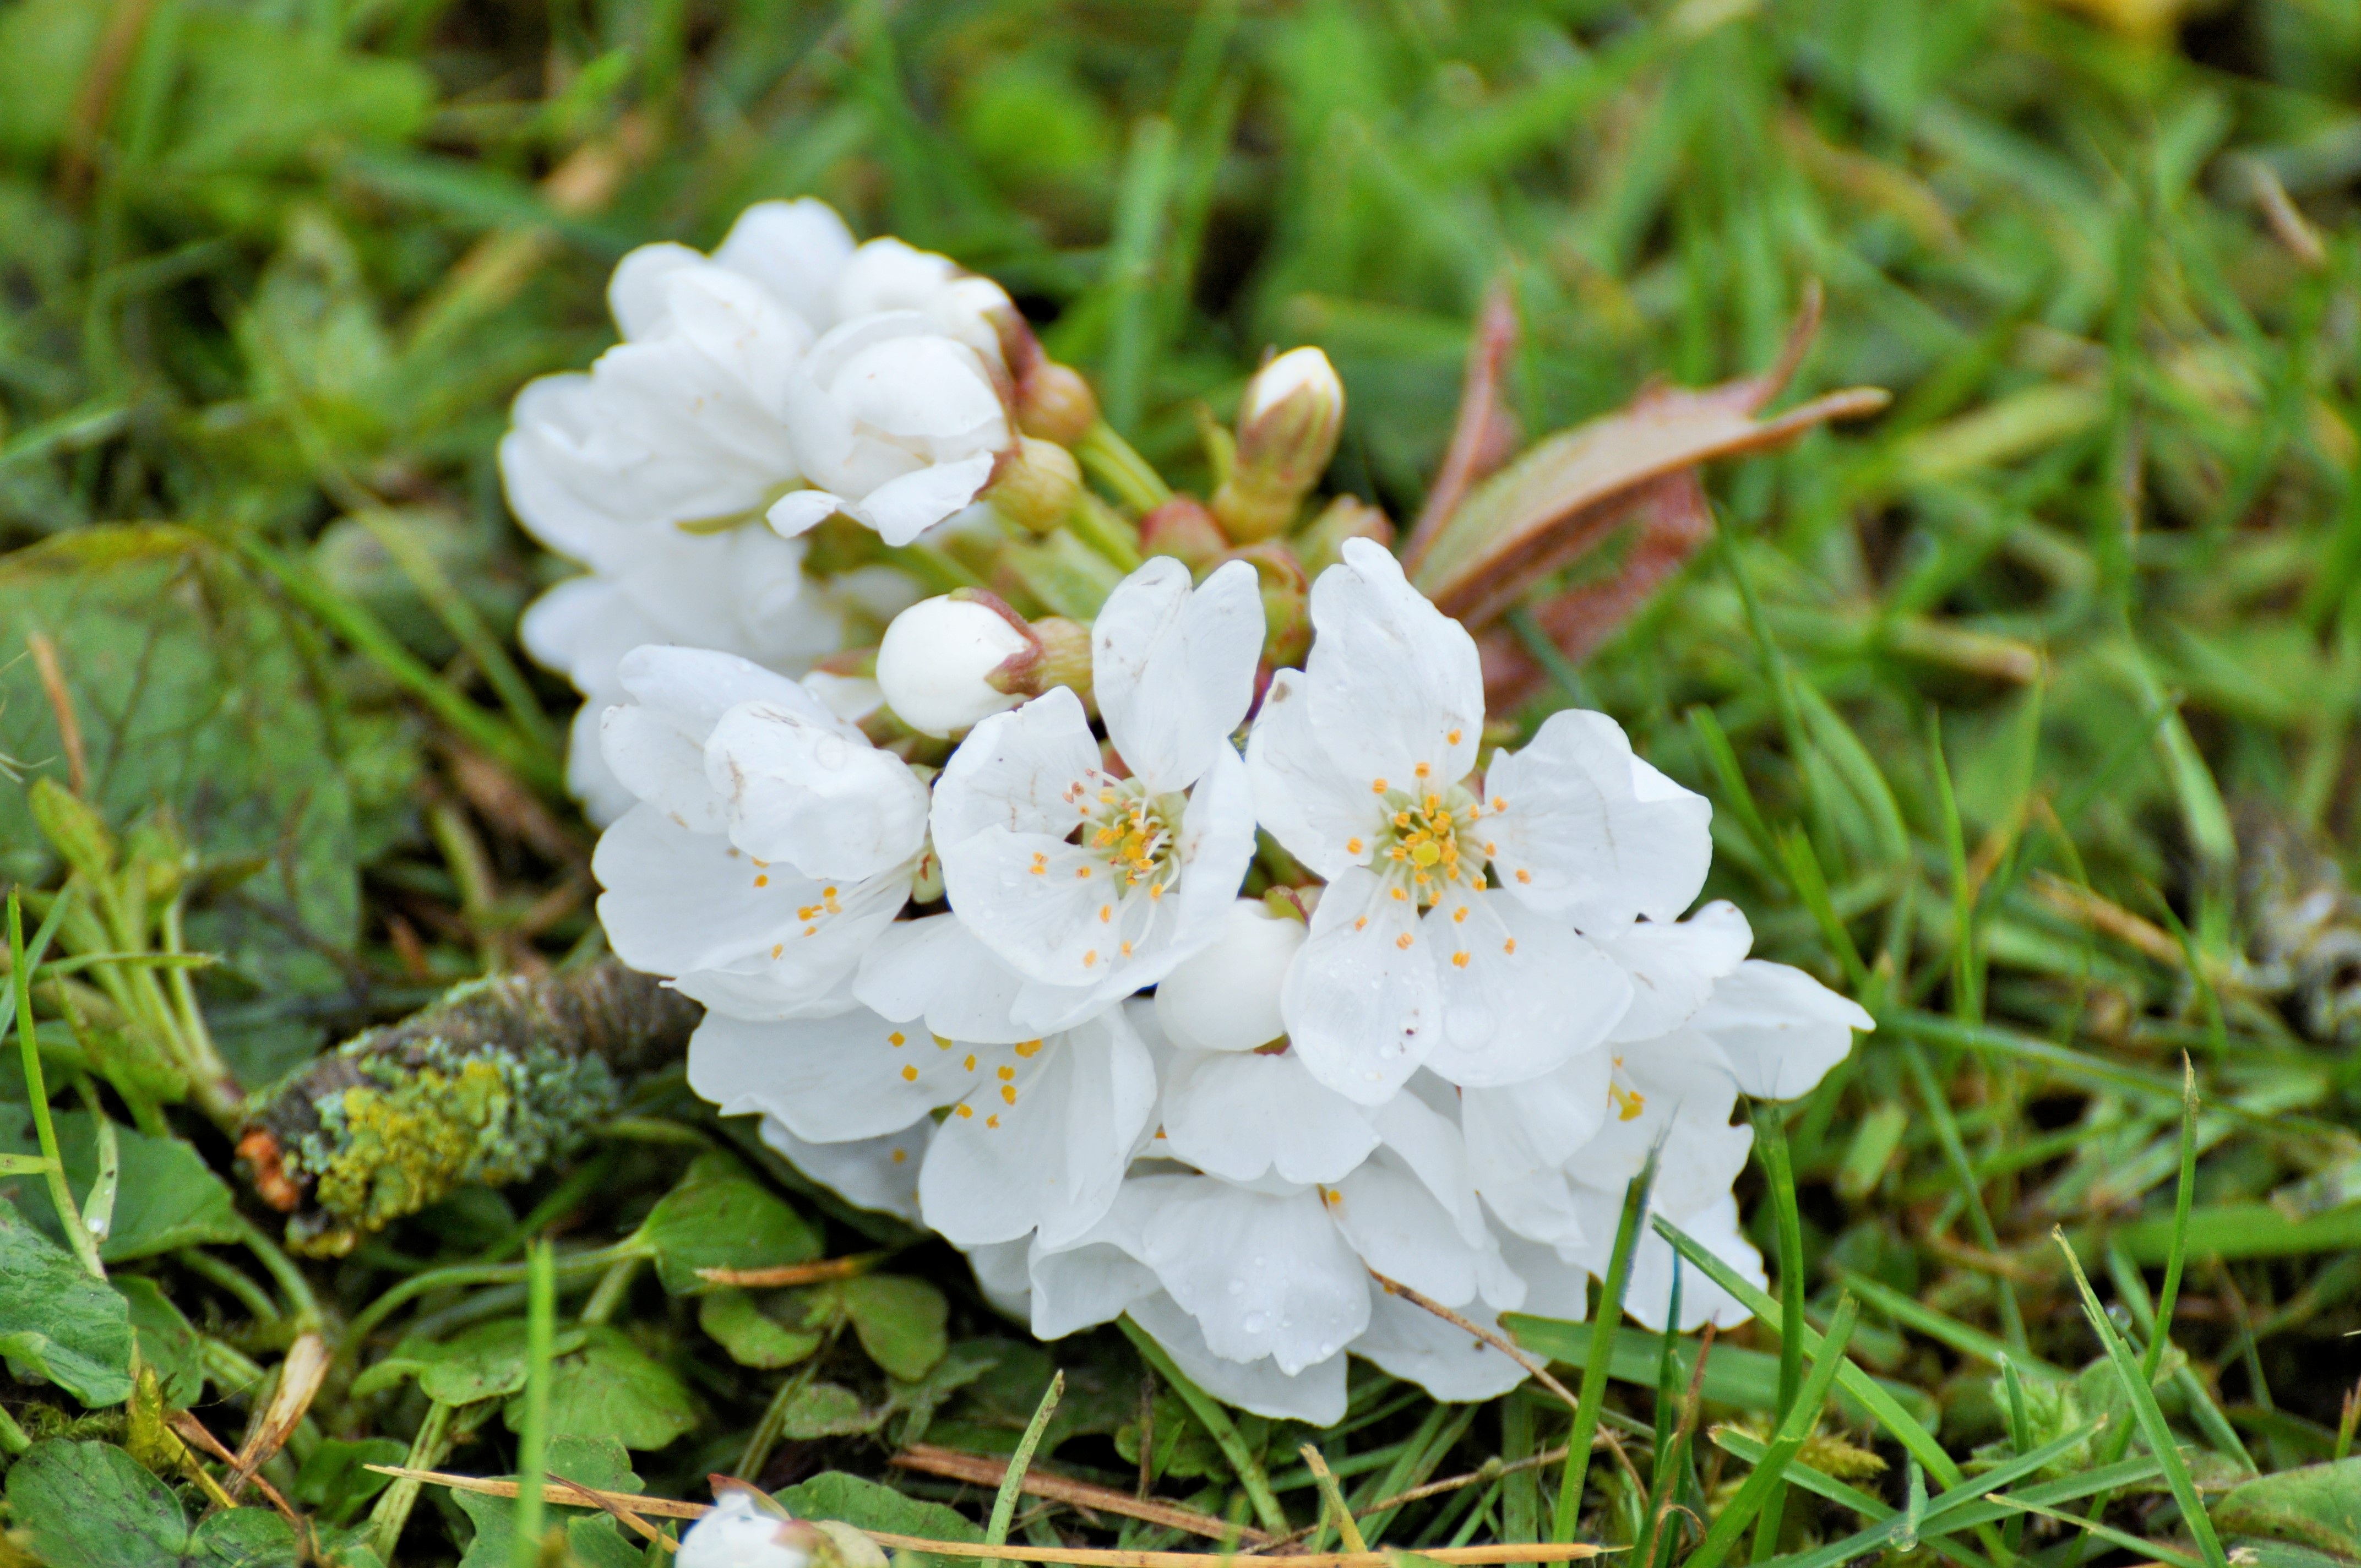
tree, nature, blossom, plant, meadow, flower, spring, botany, garden, flora, cherry blossom, white flower, wildflower, flowers, shrub, fruit tree, flowering, cherry, macro photography, white flowers, flowering plant, cherry blossoms, flowers cherry, land plant